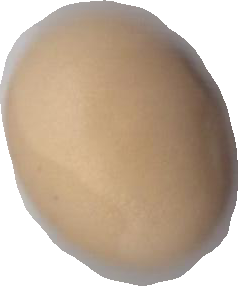
Variety: Anjasmoro